St. Angelariy Peak

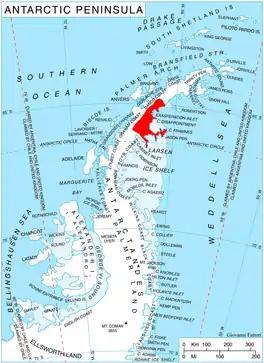
Location of Oscar II Coast on Antarctic Peninsula.

St. Angelariy Peak is the rocky, partly ice-free peak rising to 980 m in Metlichina Ridge on Oscar II Coast, Graham Land in Antarctica. It is overlooking Punchbowl Glacier to the north and east, and Minzuhar Glacier to the southwest.